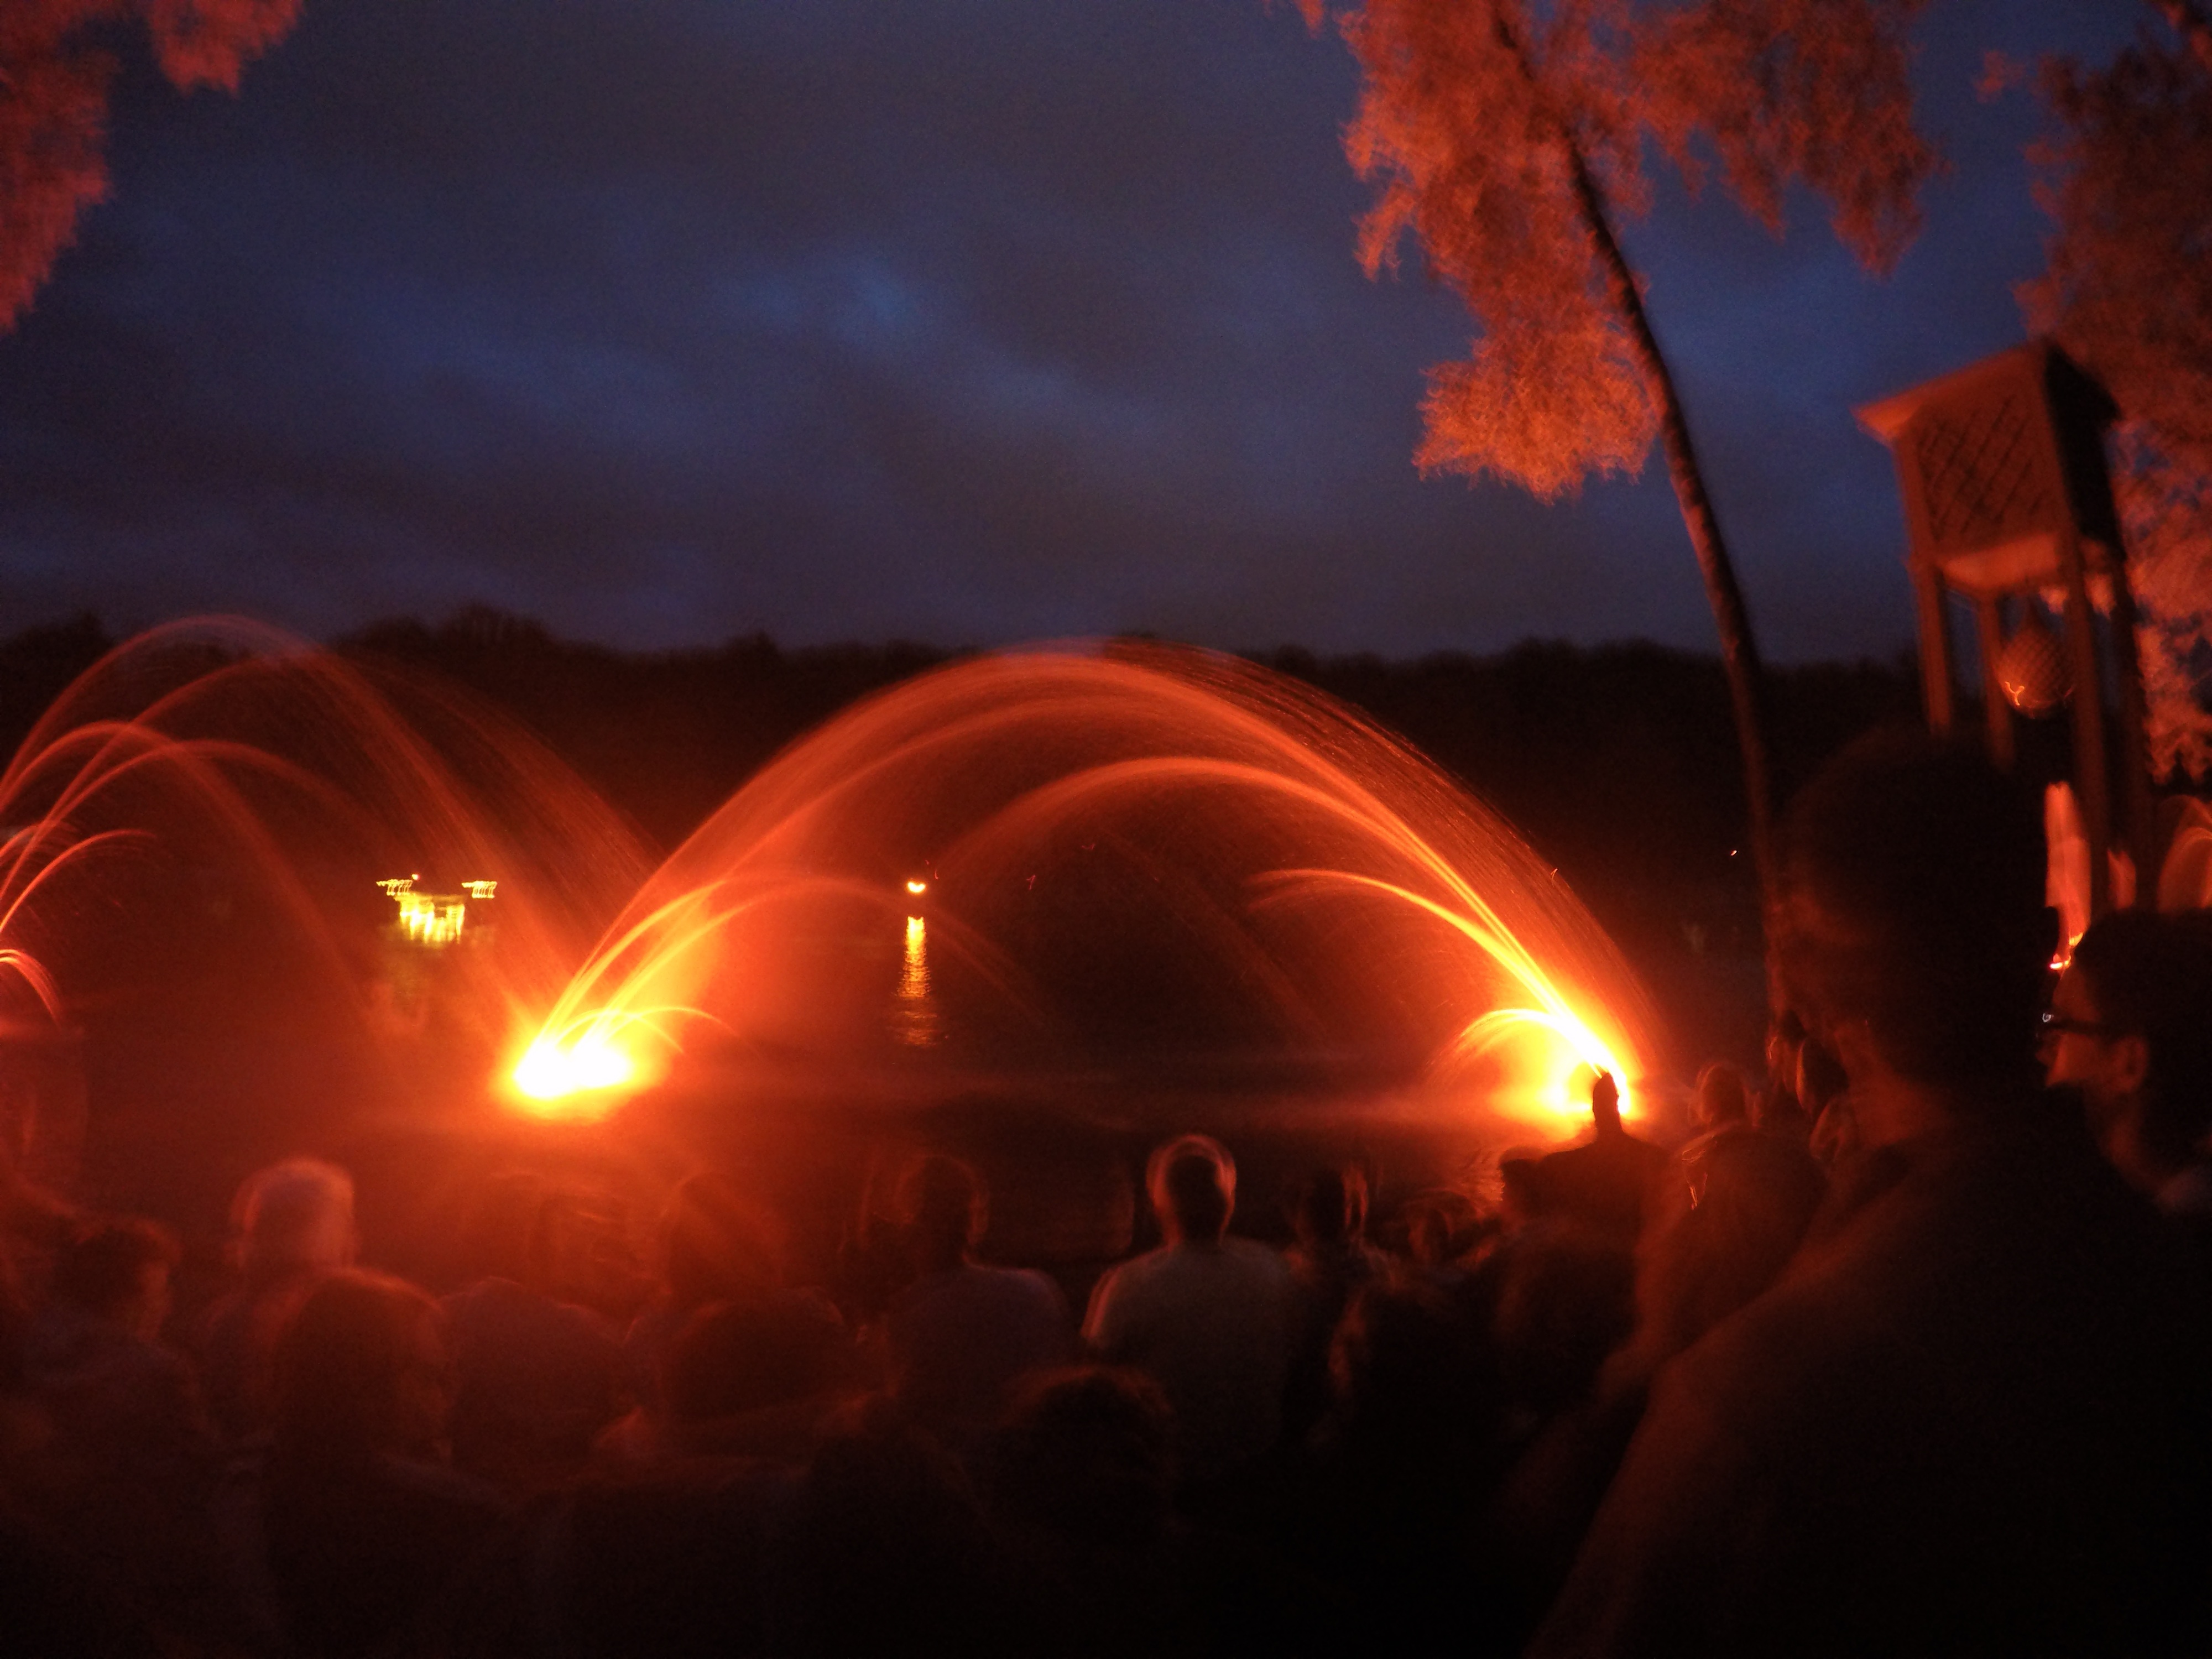
light, night, sunlight, evening, flame, fire, darkness, geological phenomenon